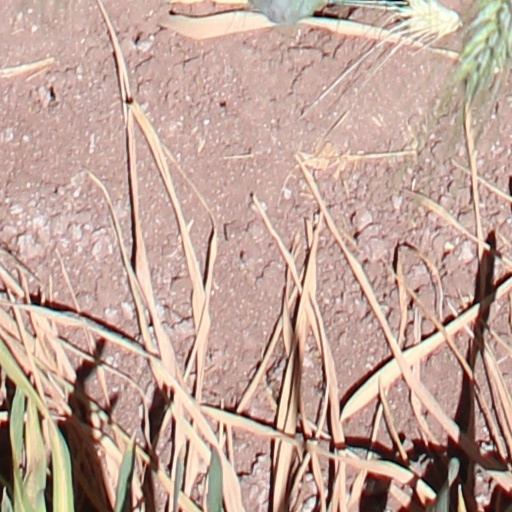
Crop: wheat